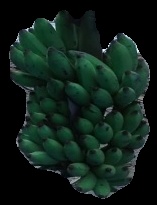
Variety: elakki-bale
Grade: grade3